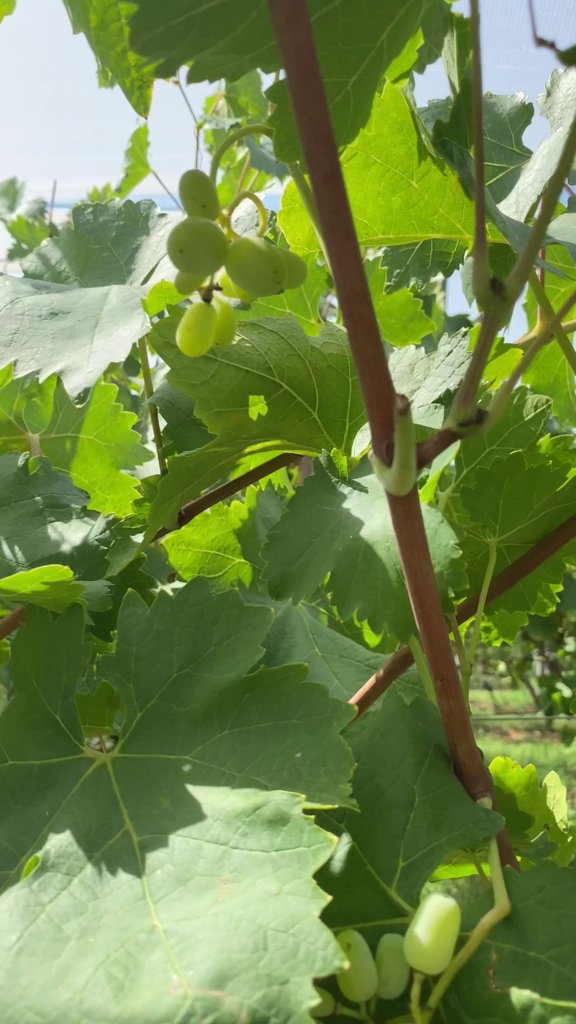
Berries visible: 13
Grape clusters: 2